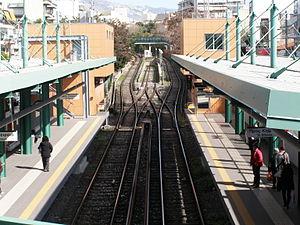
Néa Ionía est une station de la ligne 1 du métro d'Athènes dans la municipalité portant le même nom.